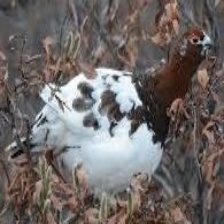
Species: WILLOW PTARMIGAN
Scientific name: LAGOPUS LAGOPUS